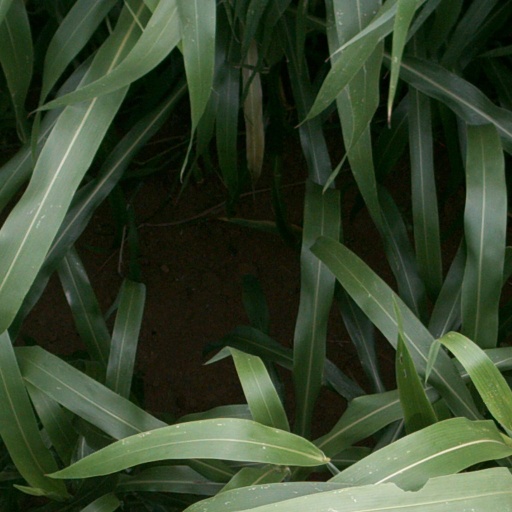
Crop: sorghum